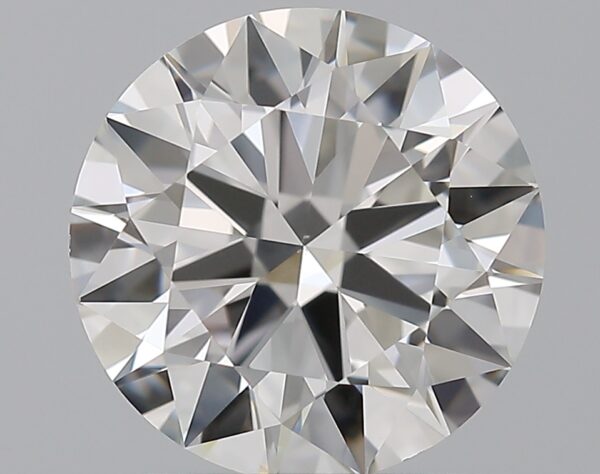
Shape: round
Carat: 1.5
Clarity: VS1
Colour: F
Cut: EX
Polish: EX
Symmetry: EX
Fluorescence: N
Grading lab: GIA
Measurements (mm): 7.35 x 7.39 x 4.44